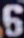
Number: 6